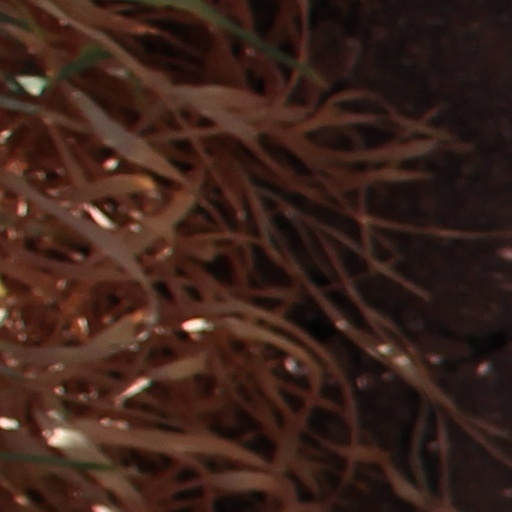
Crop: wheat